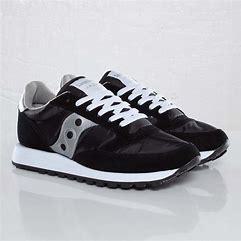
Brand: Saucony
Model: Jazz